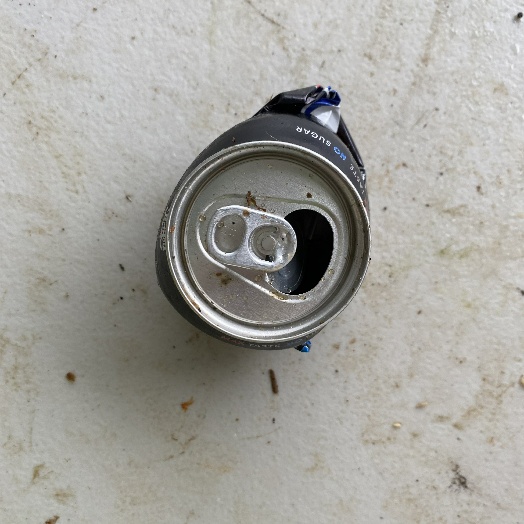
Label: Metal